Omental infarction

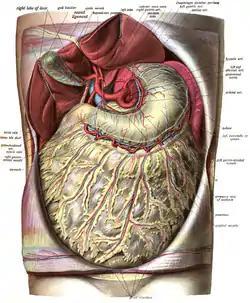
Greater omentum covers the intestines.

Omental infarction, or omental torsion, is an acute vascular disorder which compromises tissue of the greater omentum—the largest peritoneal fold in the abdomen.